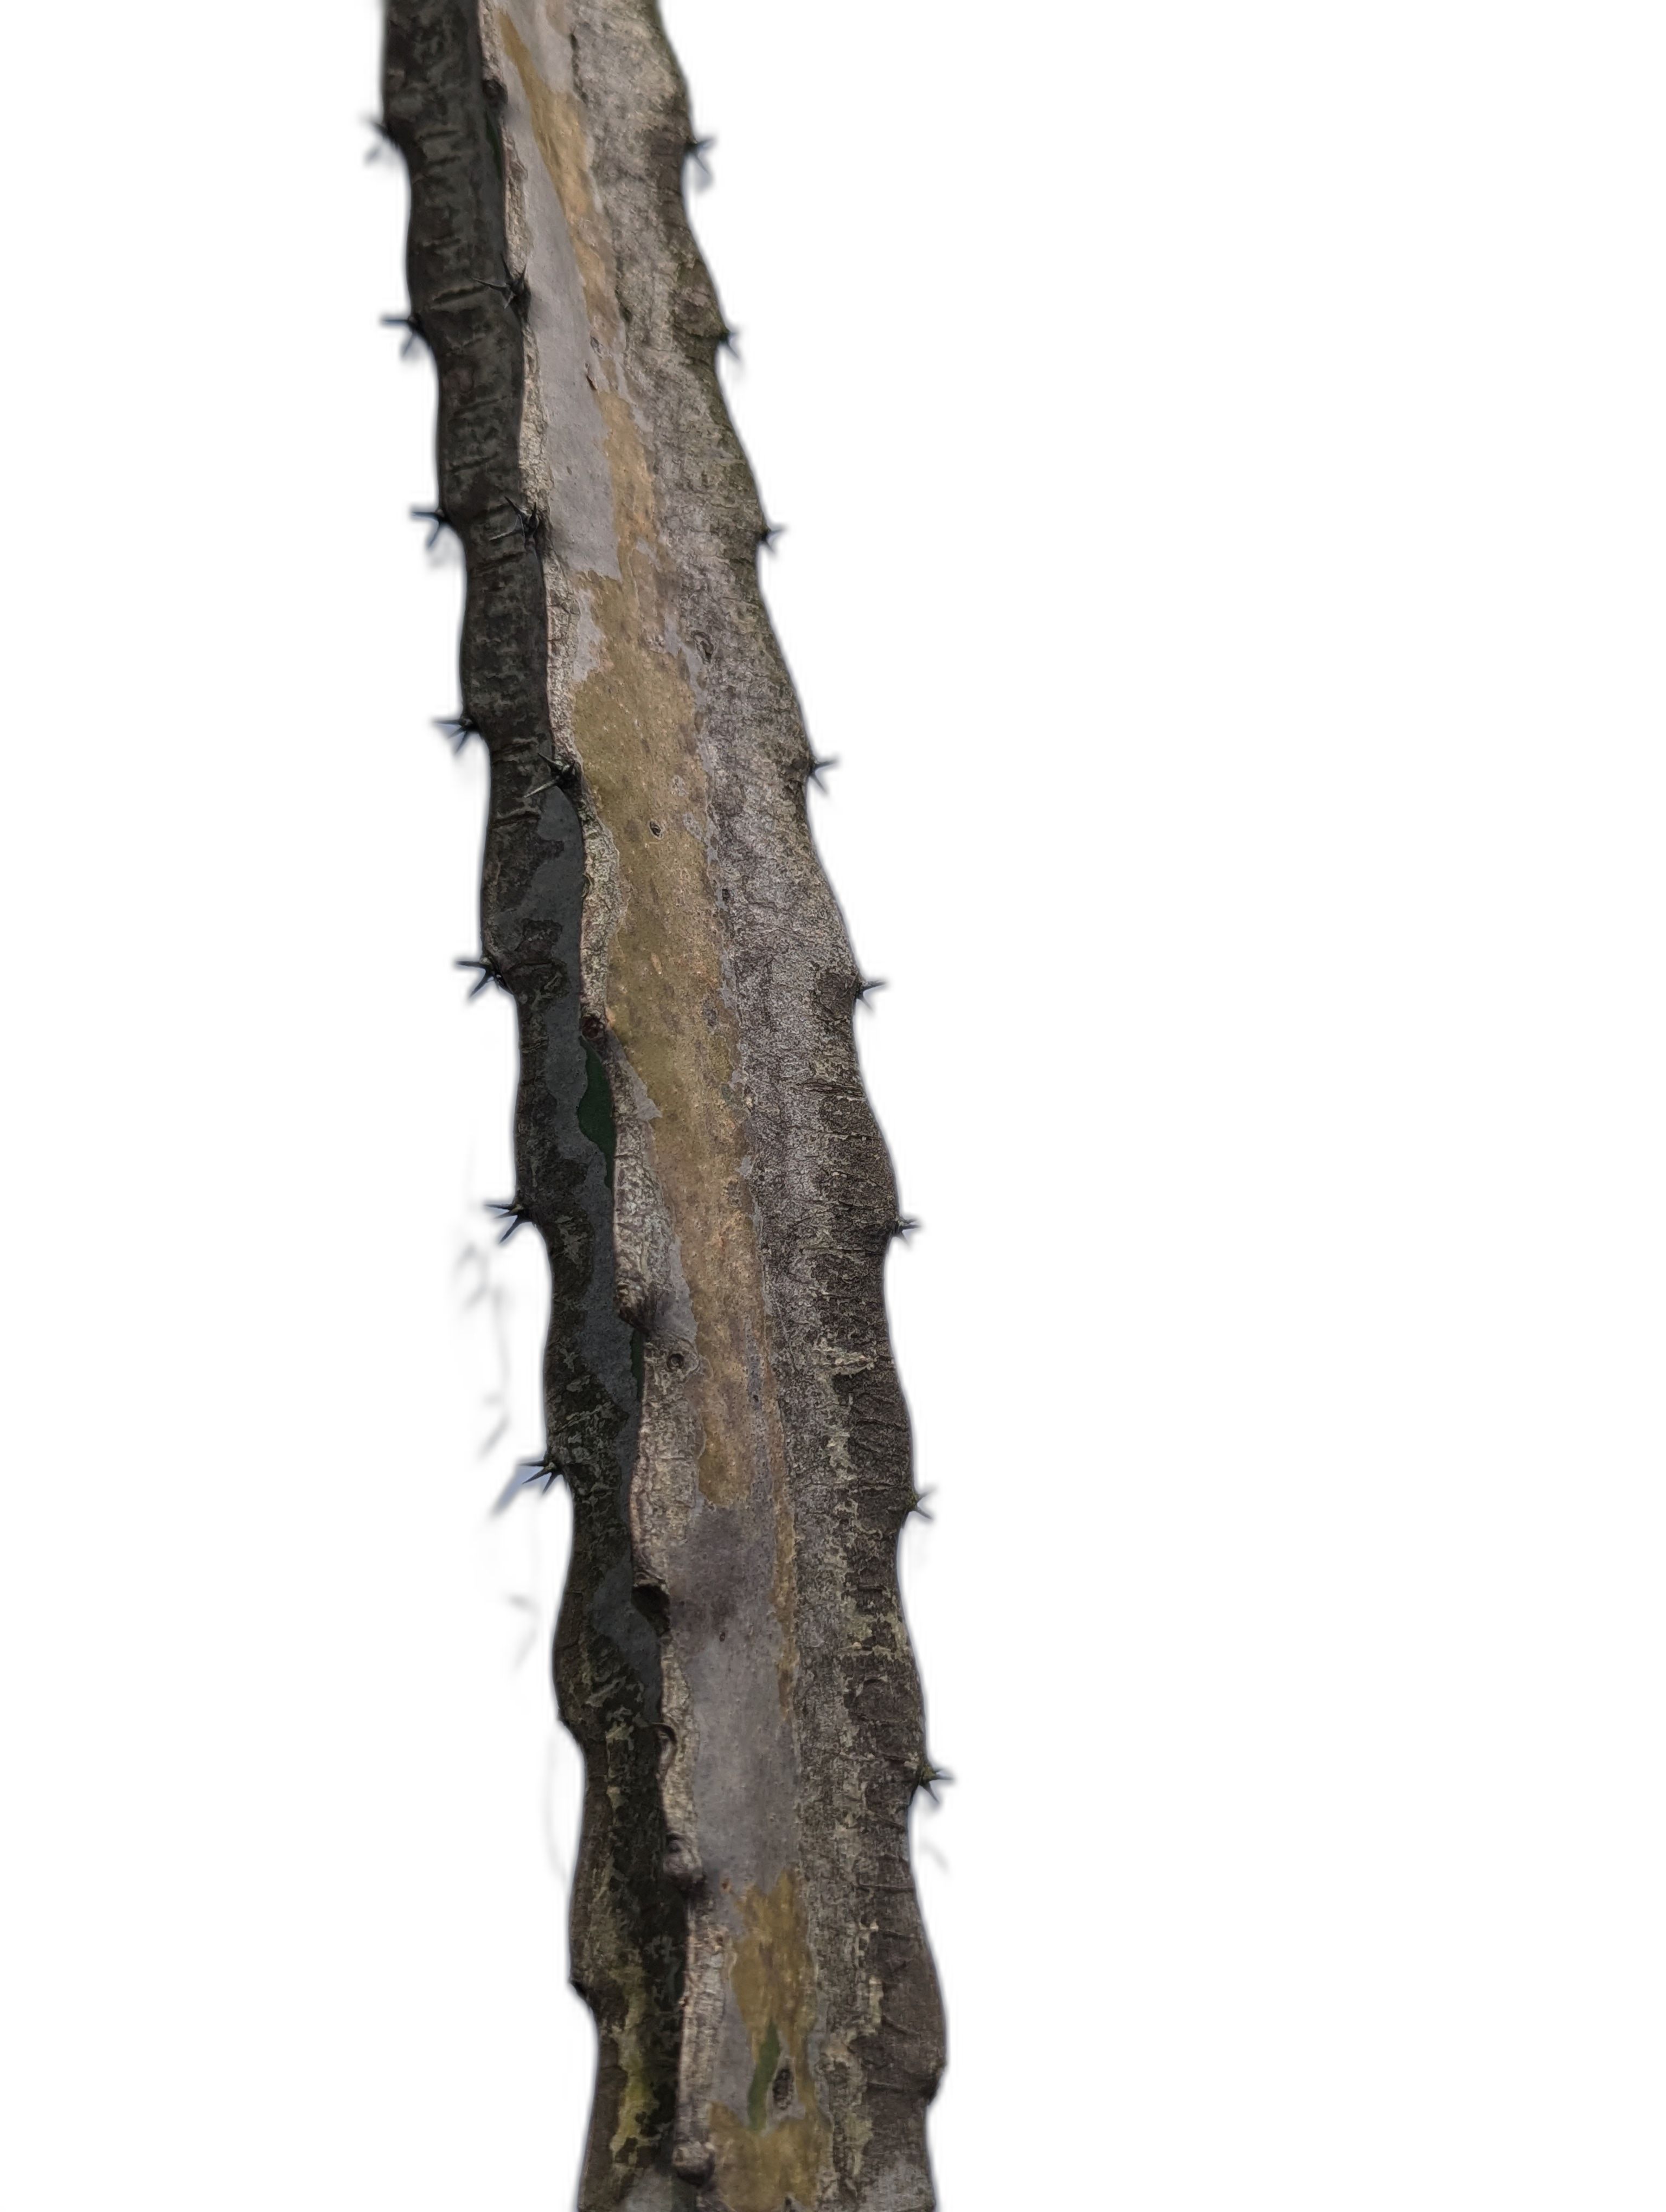
Label: Bad leaf